Improper integral

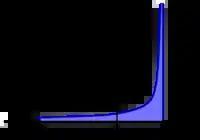
Figure 1

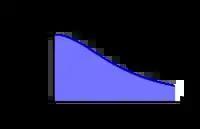
Figure 2

can be defined as an integral (a Lebesgue integral, for instance) without reference to the limit